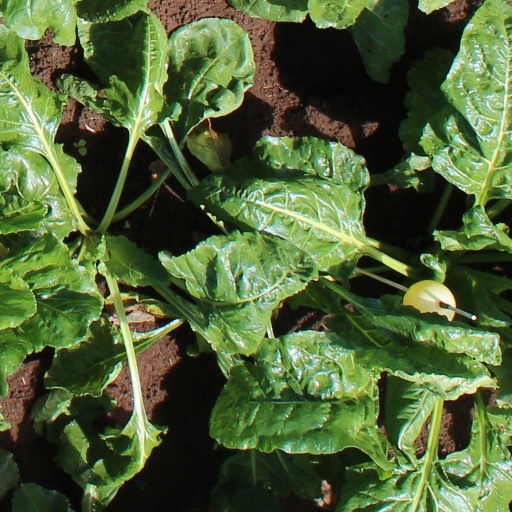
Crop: sugar beet